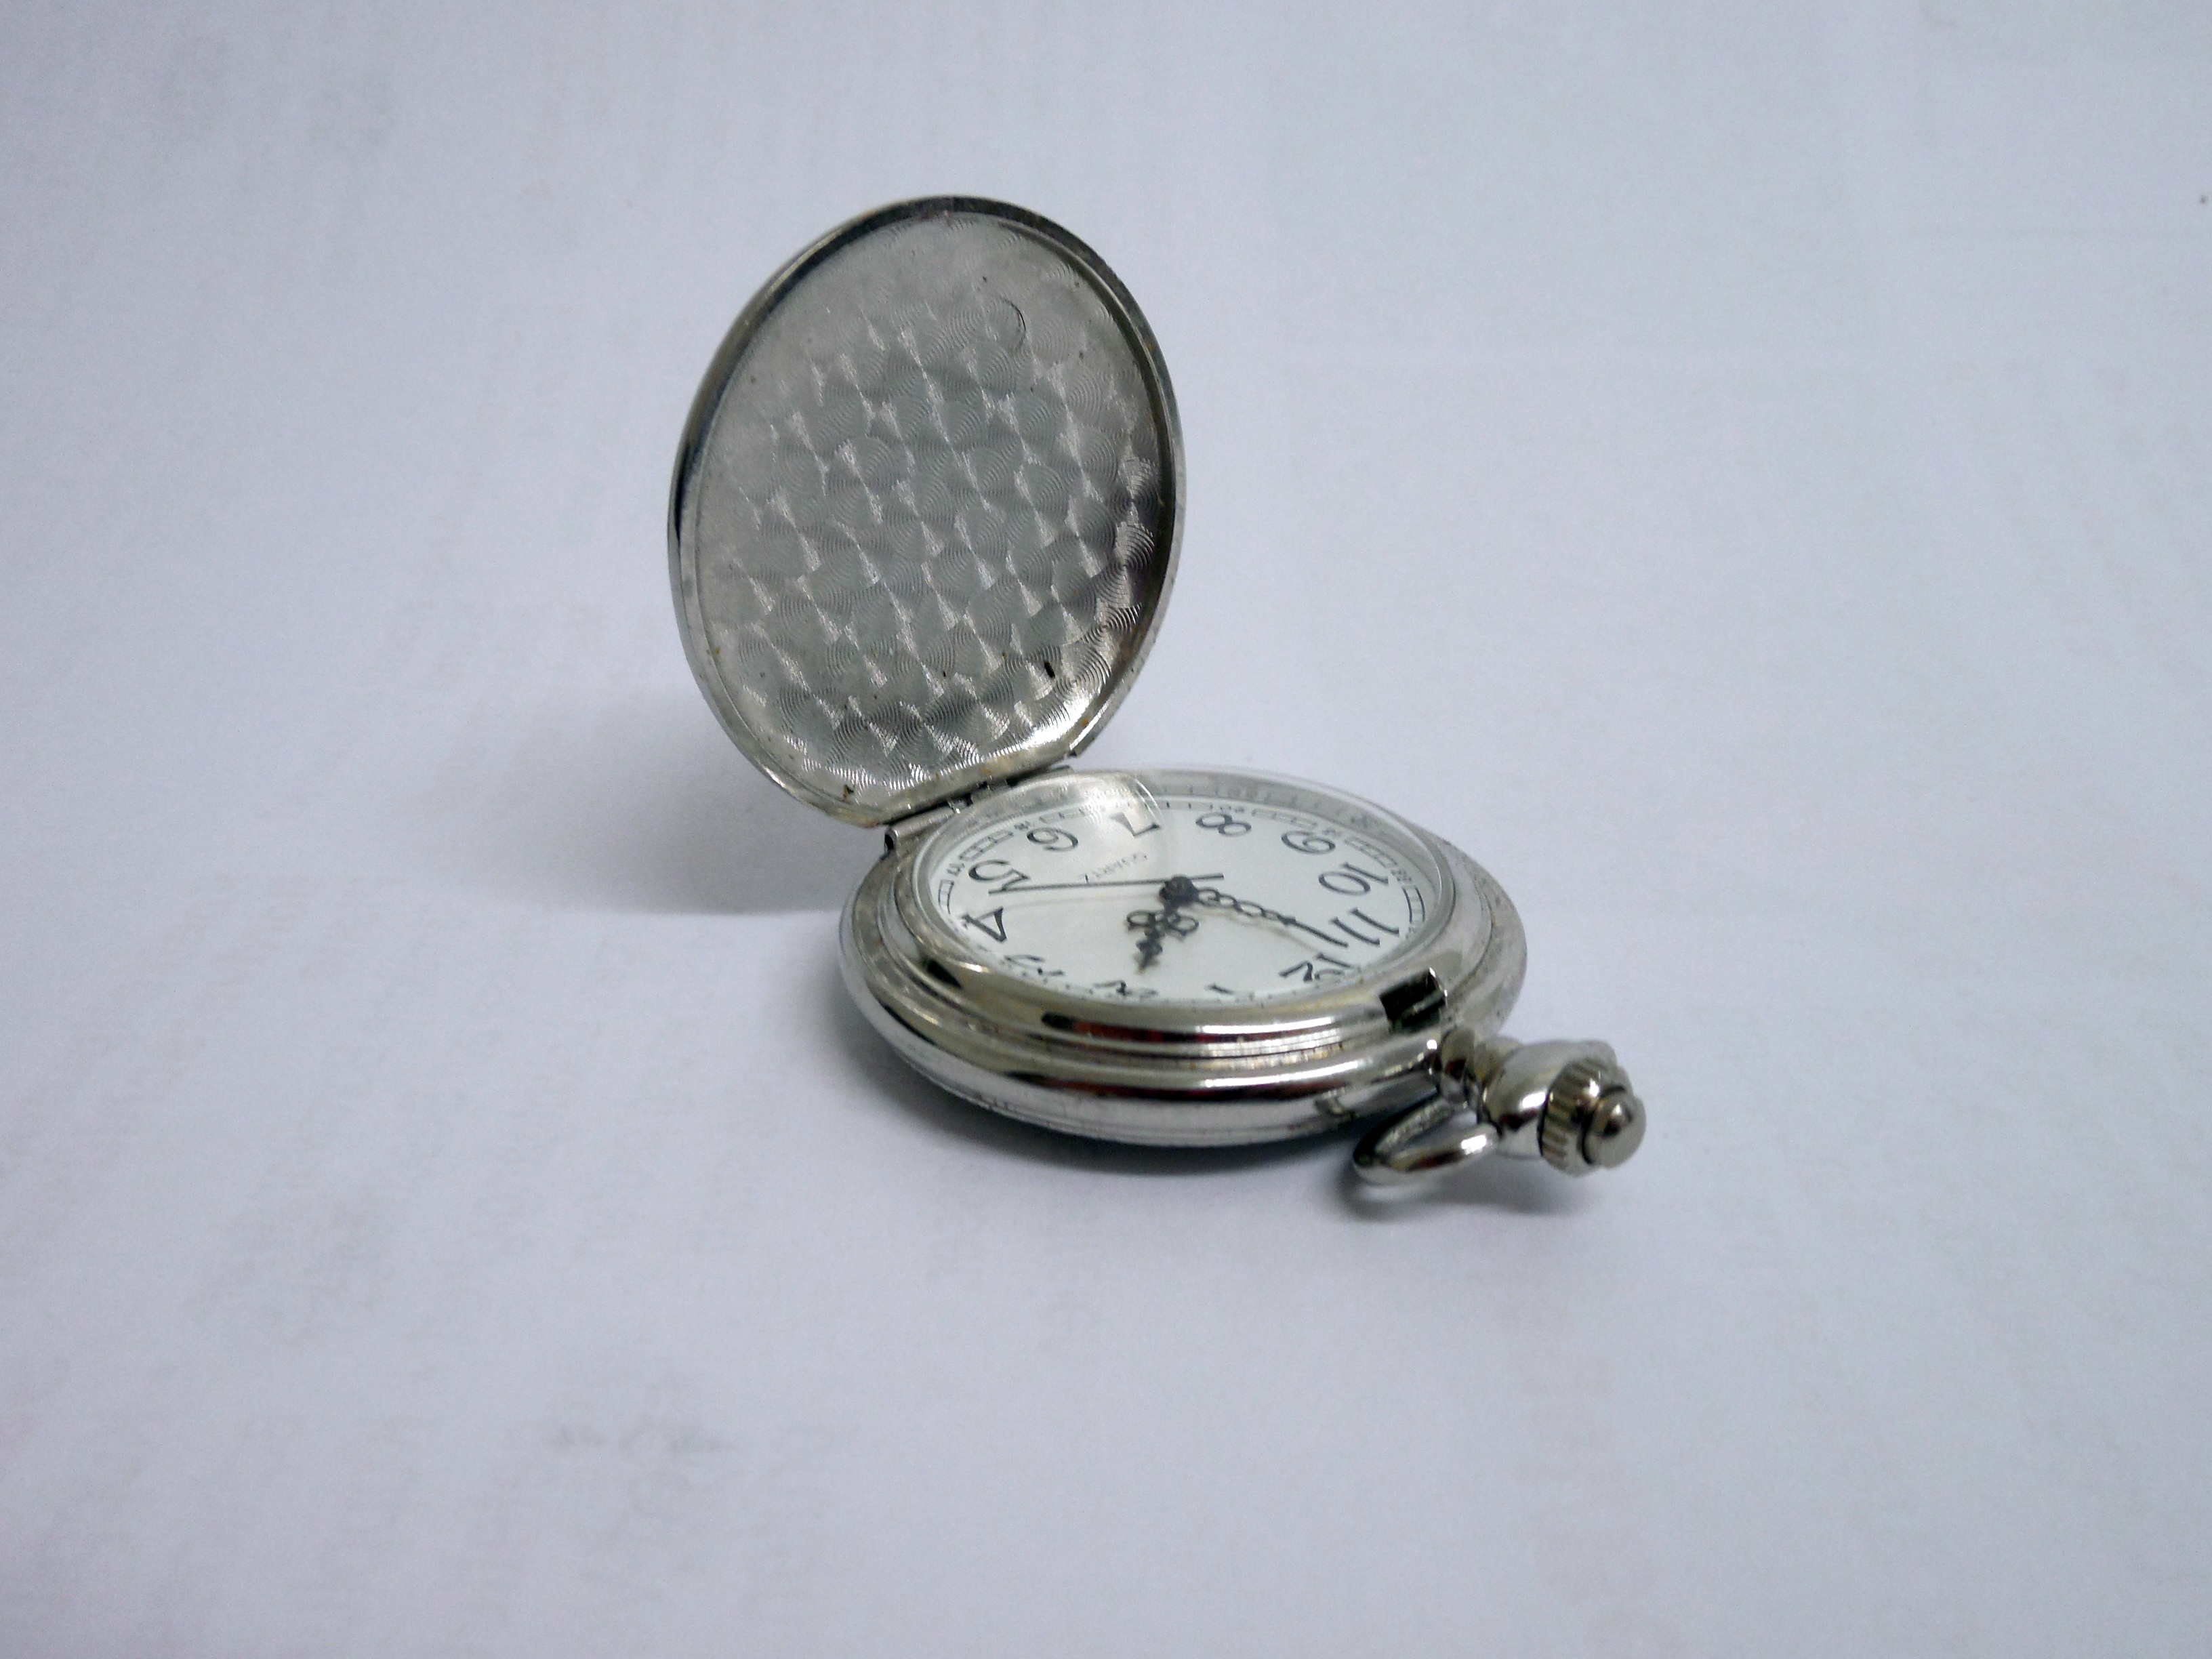
clock, time, money, nostalgia, gauge, pocket watch, clock face, silver, hours, pointer, time of, minutes, seconds, locket